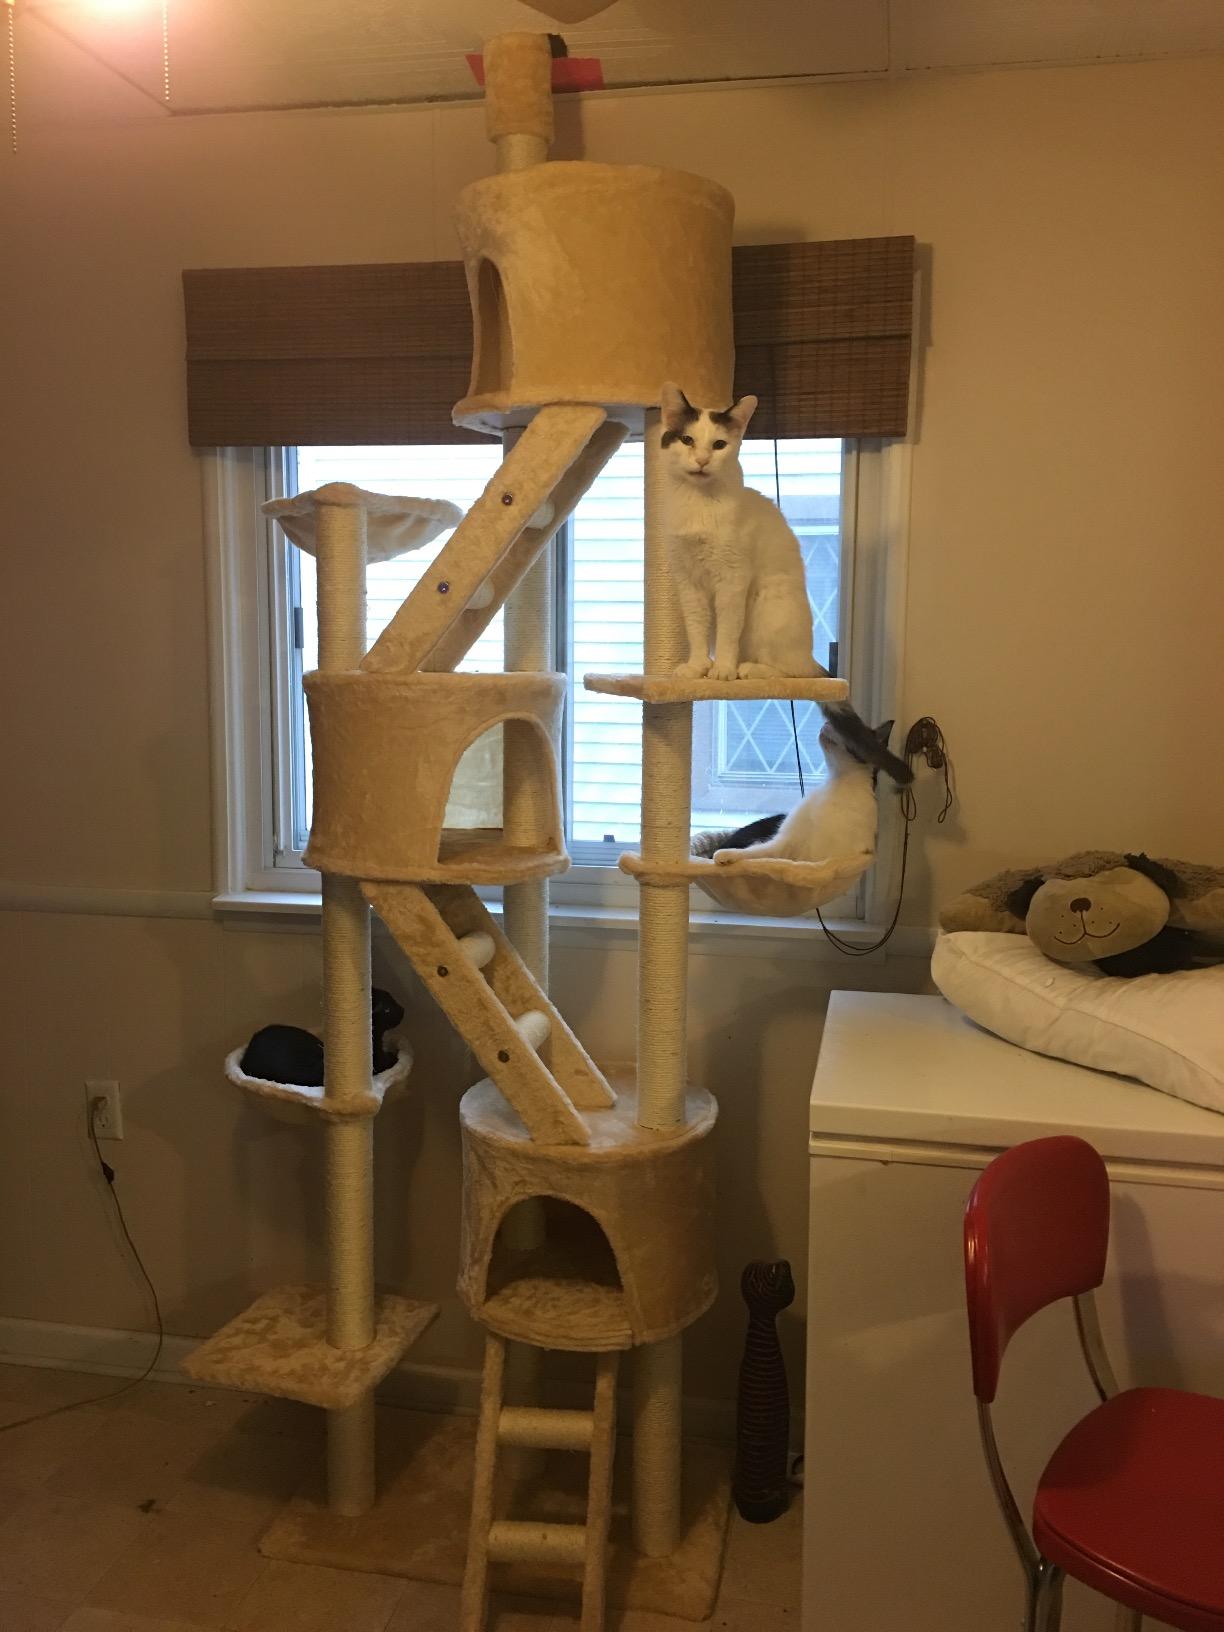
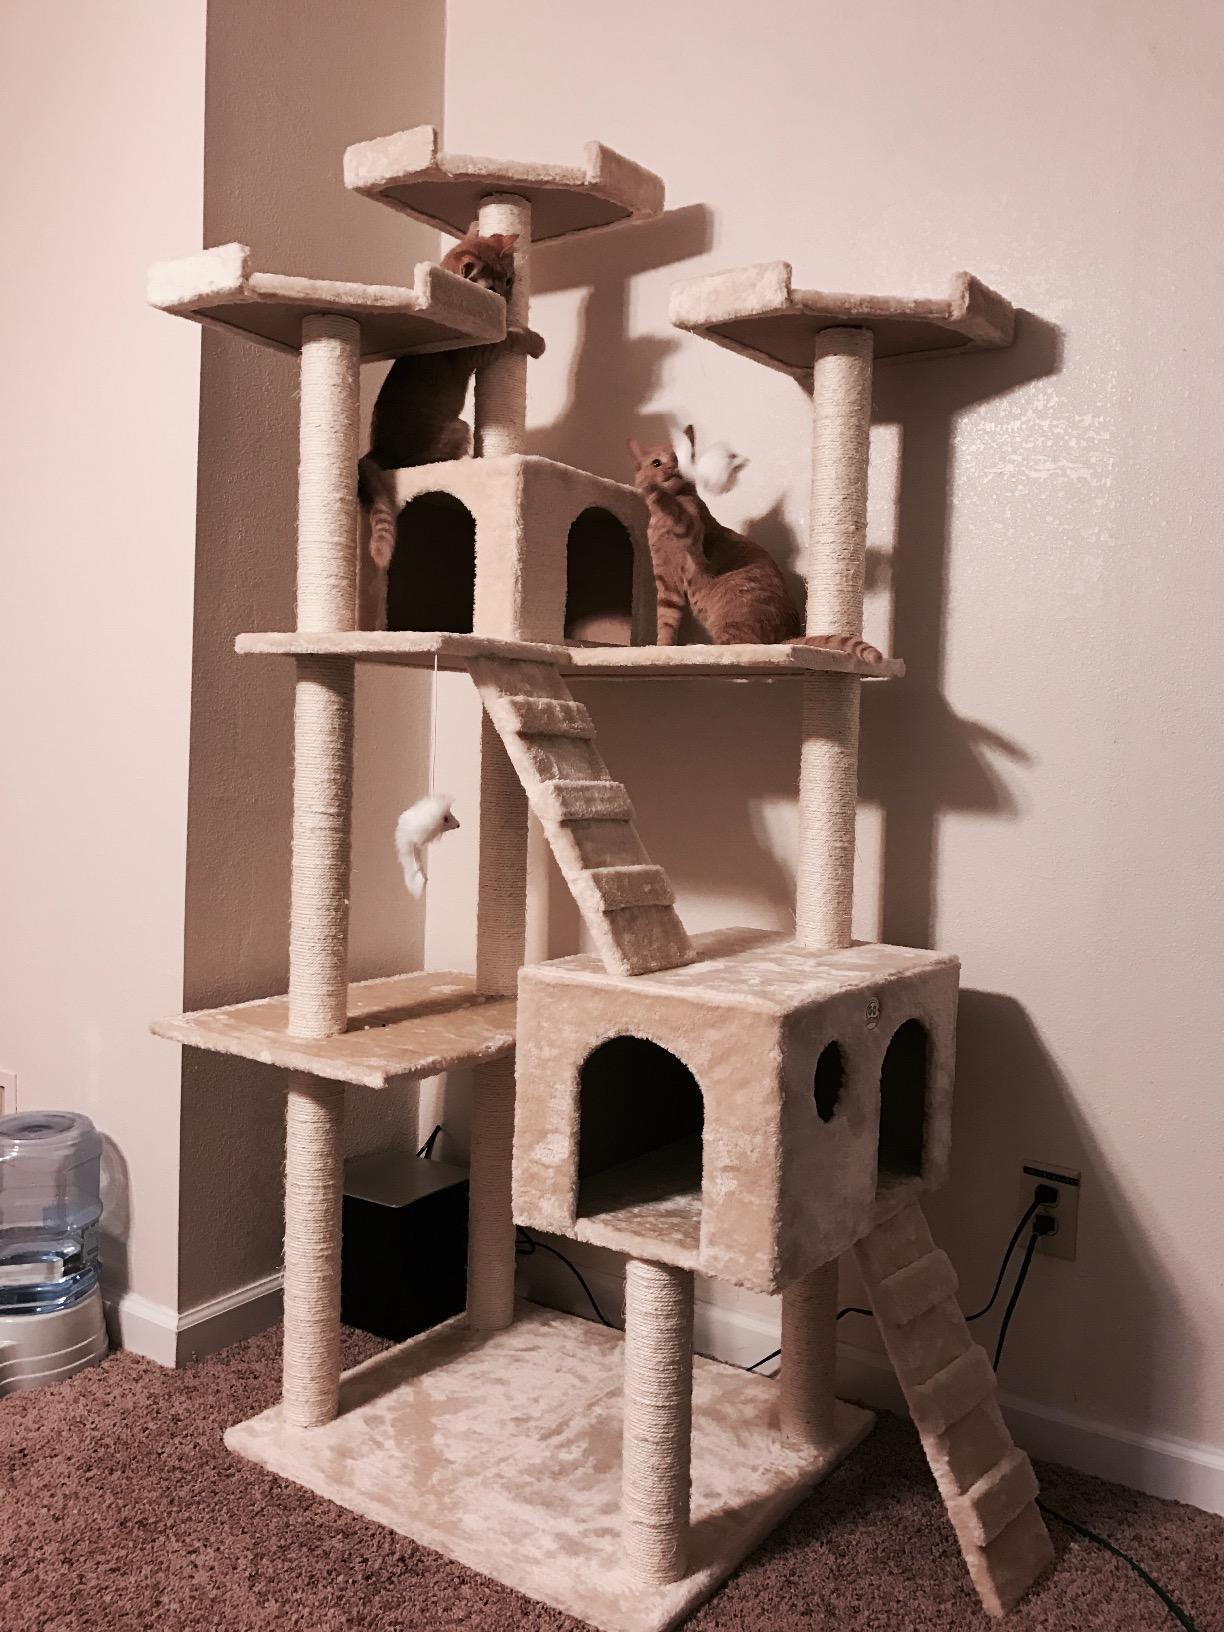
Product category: items_cat tree
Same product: no